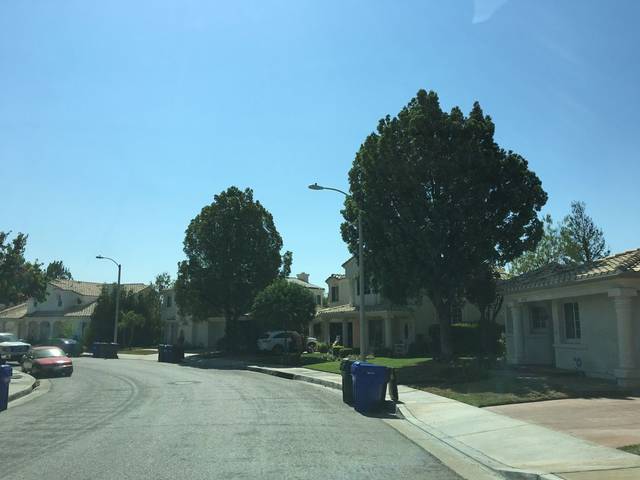
Region: Mexico
Coordinates: 34.387, -118.579